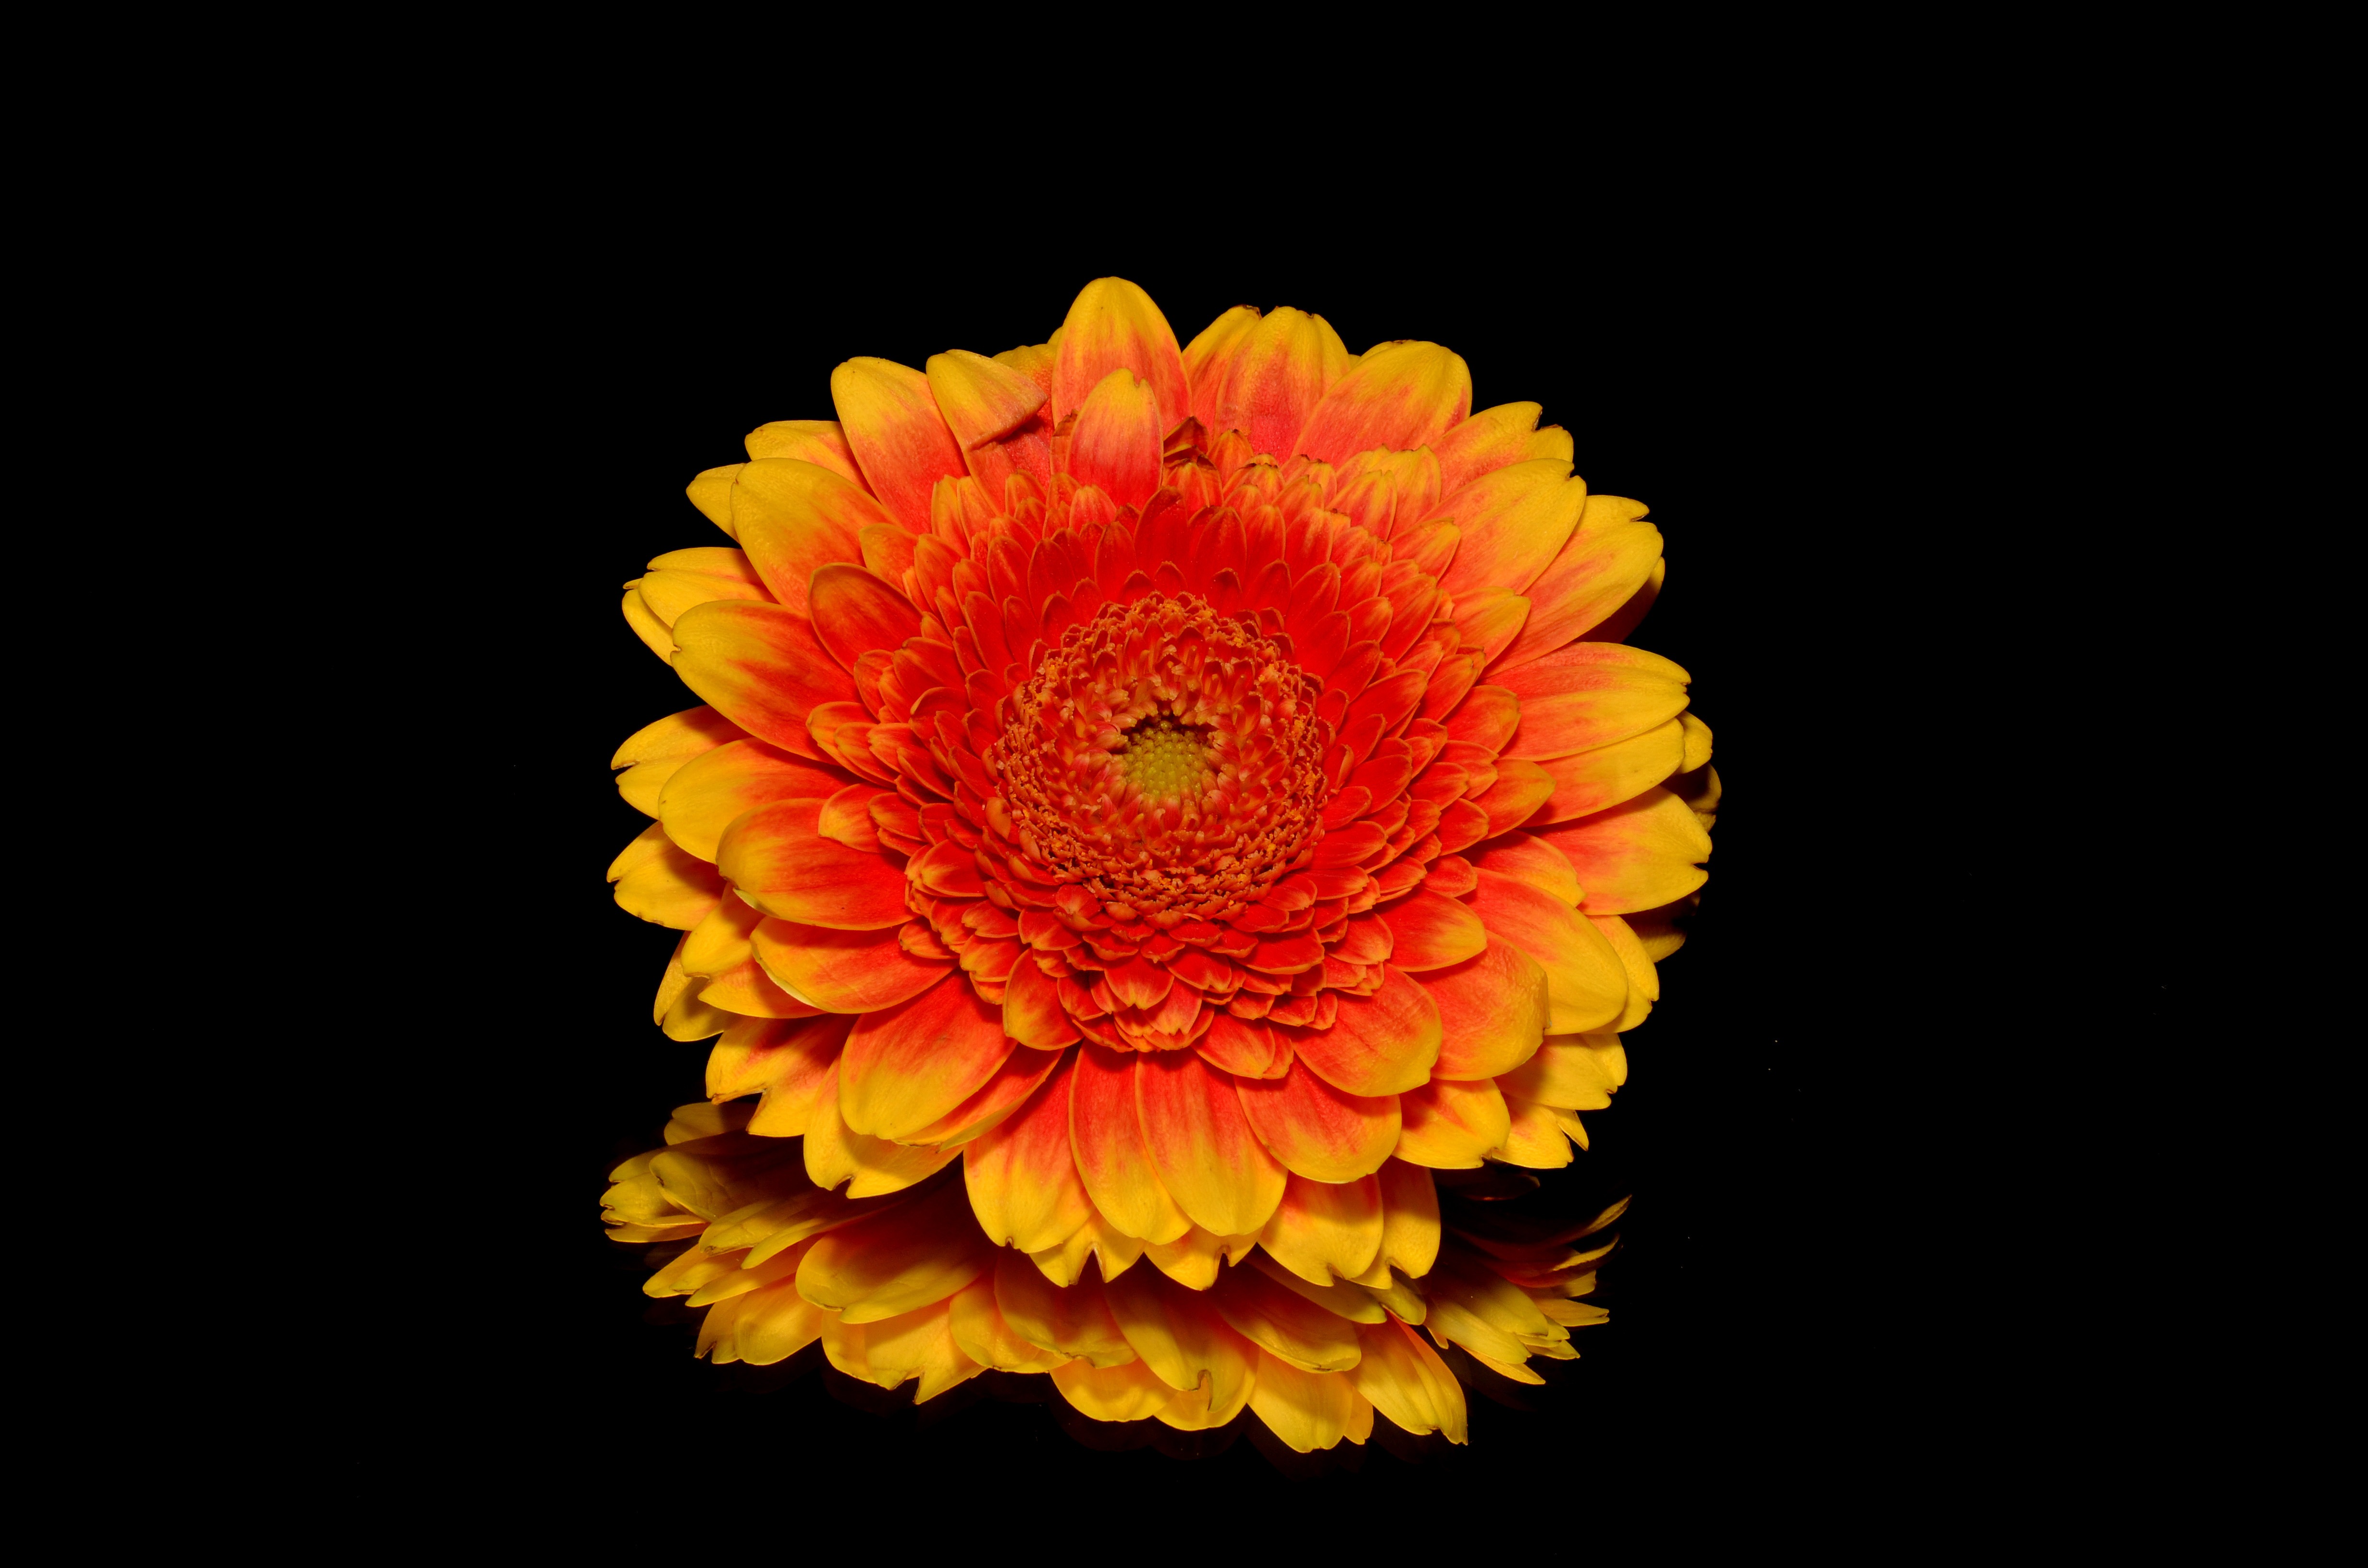
plant, flower, petal, orange, red, autumn, yellow, flora, close up, gerbera, macro photography, flowering plant, daisy family, calendula, plant stem, land plant, chrysanths